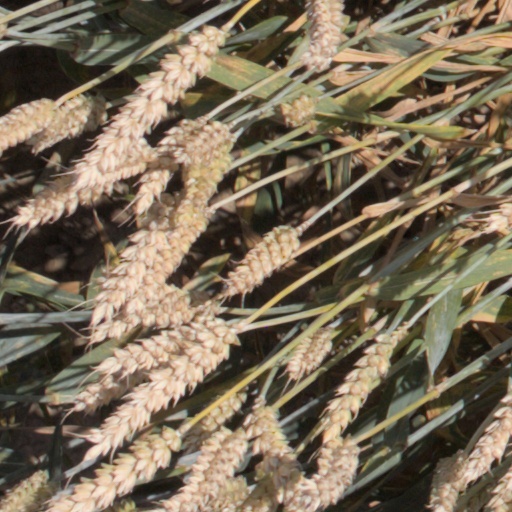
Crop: wheat